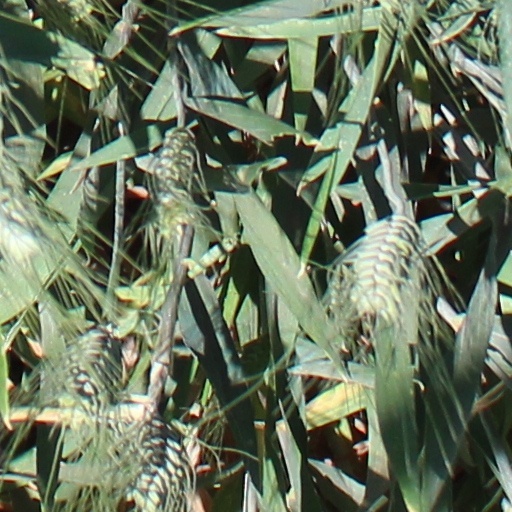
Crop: wheat